Kim Seol-hyun

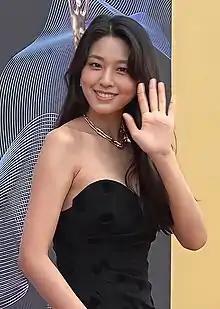
Kim in 2022

Kim Seol-hyun (born January 3, 1995), better known by her mononym Seolhyun, is a South Korean actress and singer. She is a former member of the South Korean girl group AOA and she has starred in television dramas "Orange Marmalade" (2015), "" (2019), "Awaken" (2020–2021), and film "Memoir of a Murderer" (2017).